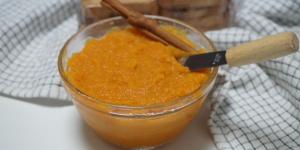
mermelada de calabaza sin azucar